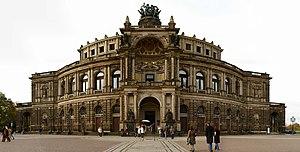
Le Semperoper de Dresde compte parmi les opéras les plus connus au monde.